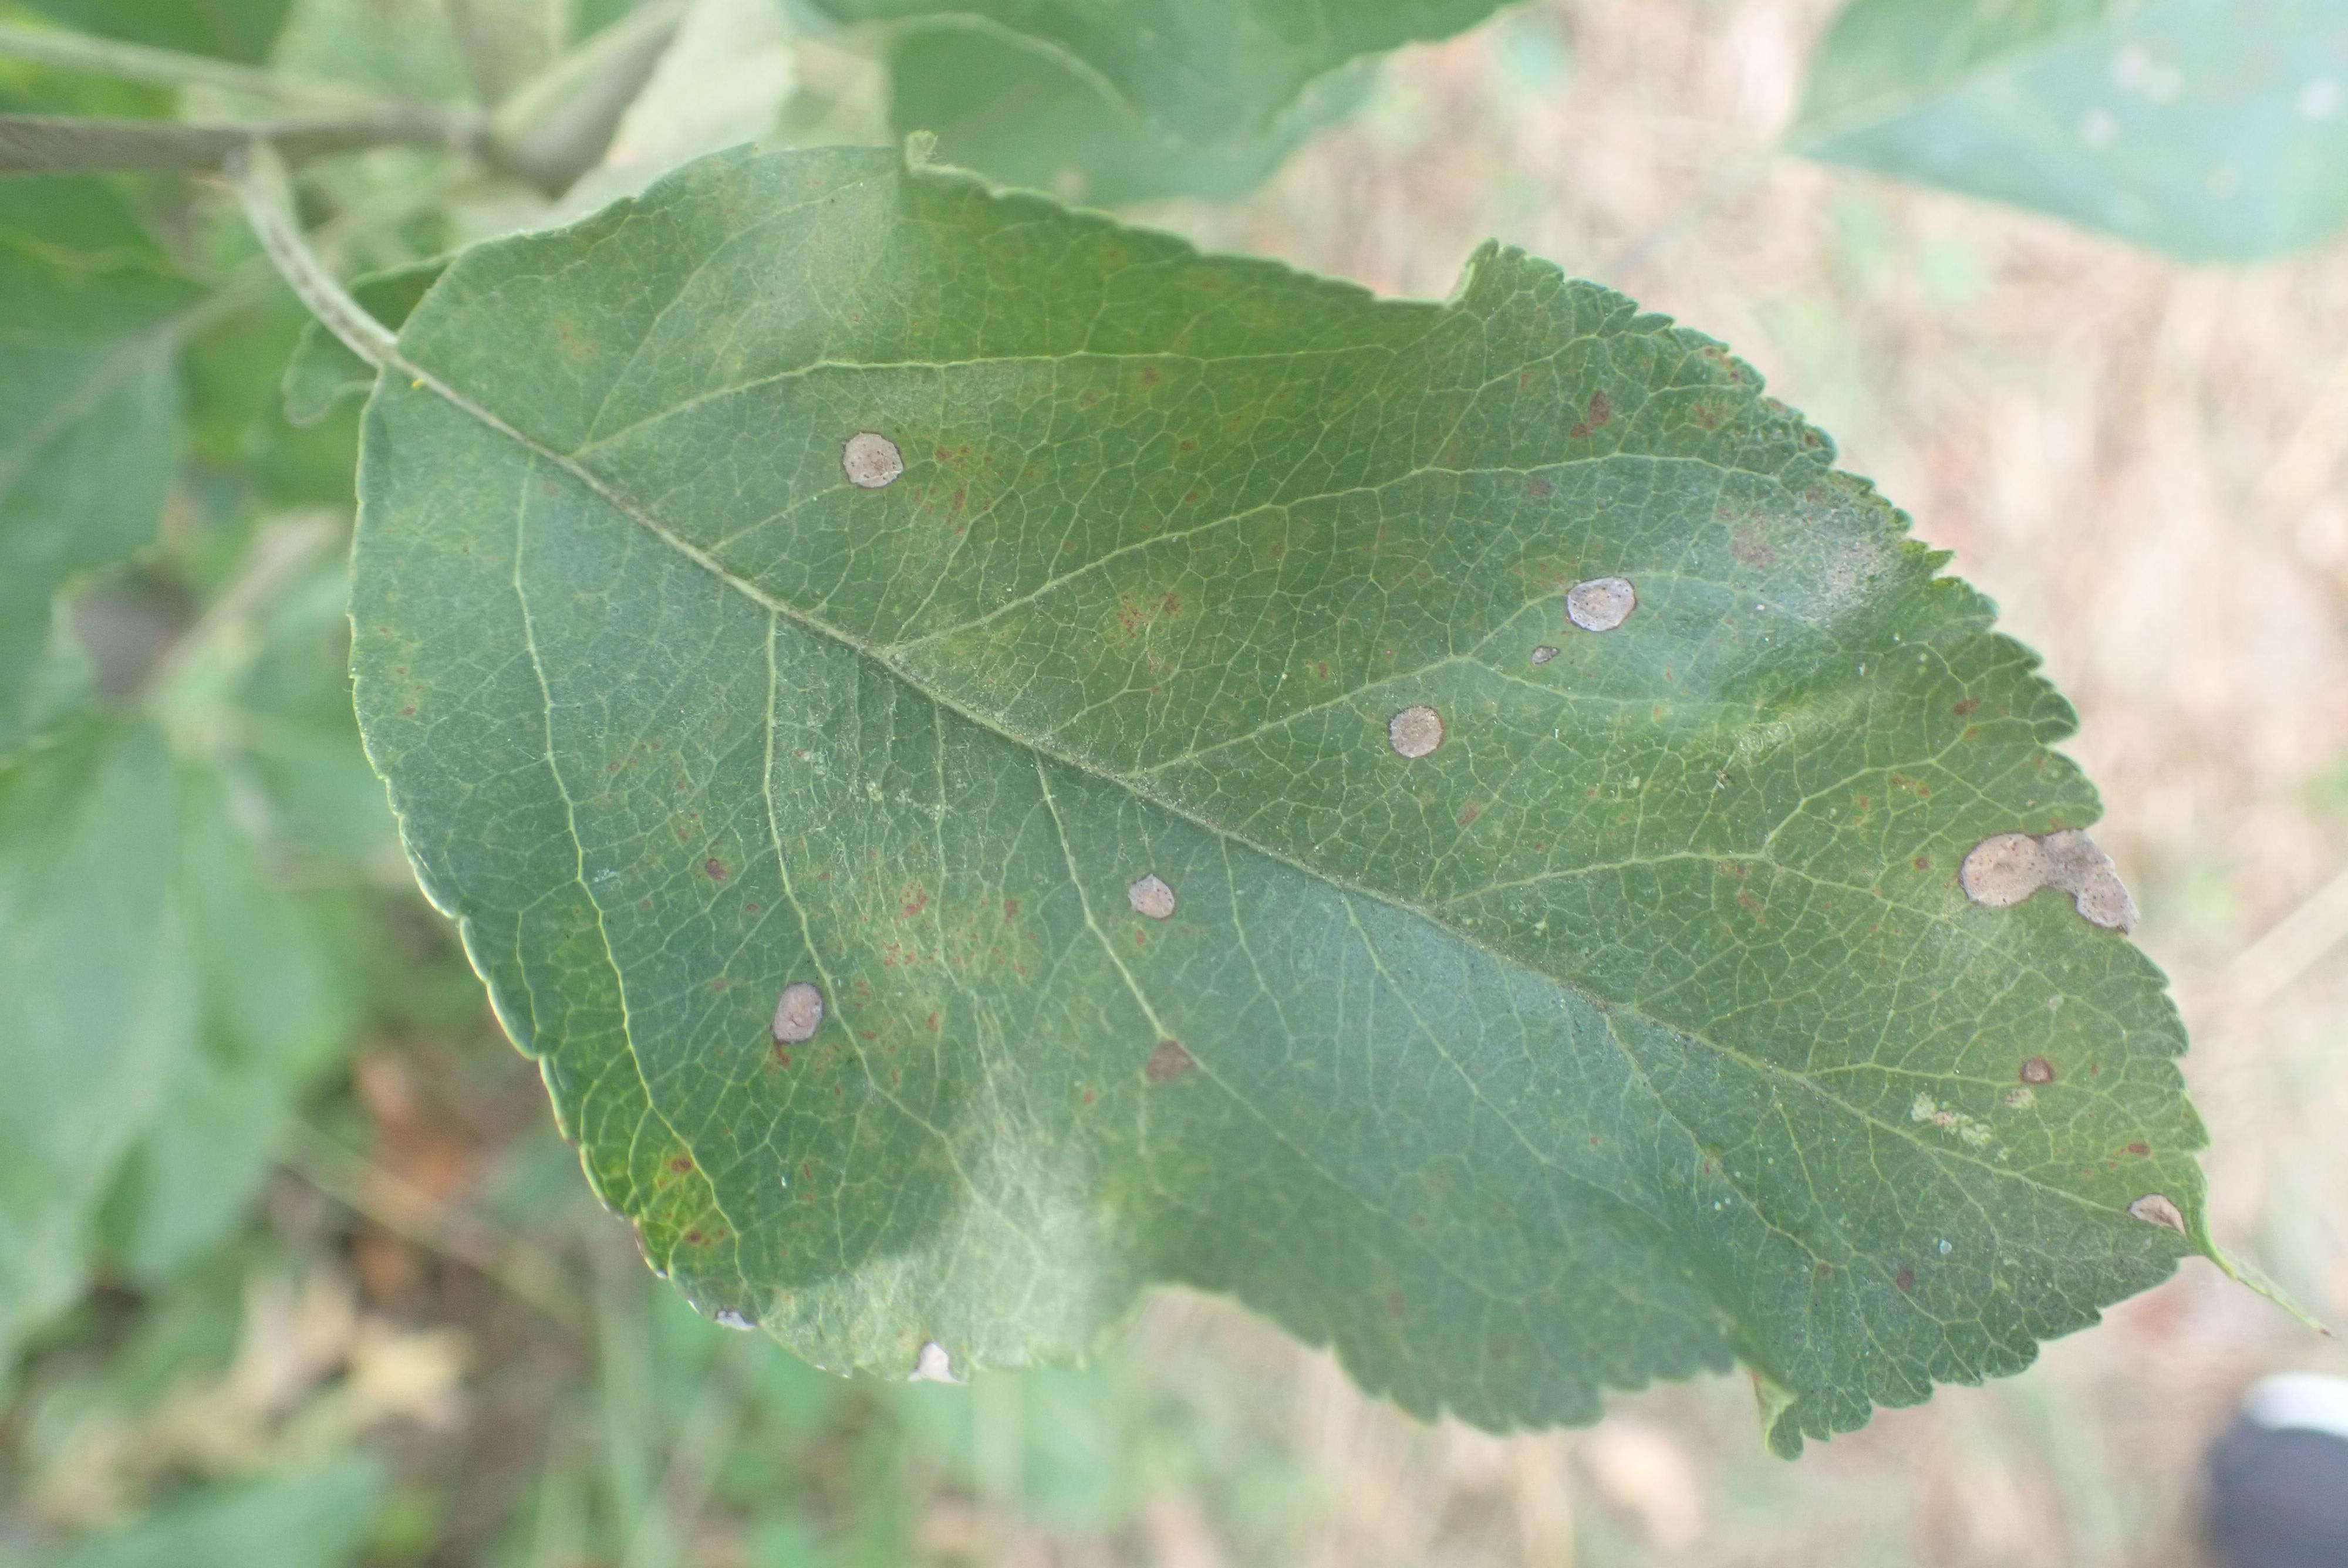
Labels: scab, frog_eye_leaf_spot